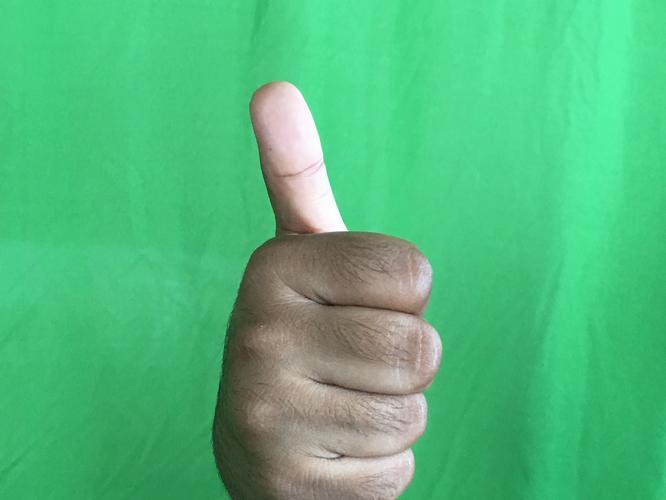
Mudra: Sikharam
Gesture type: single_hand